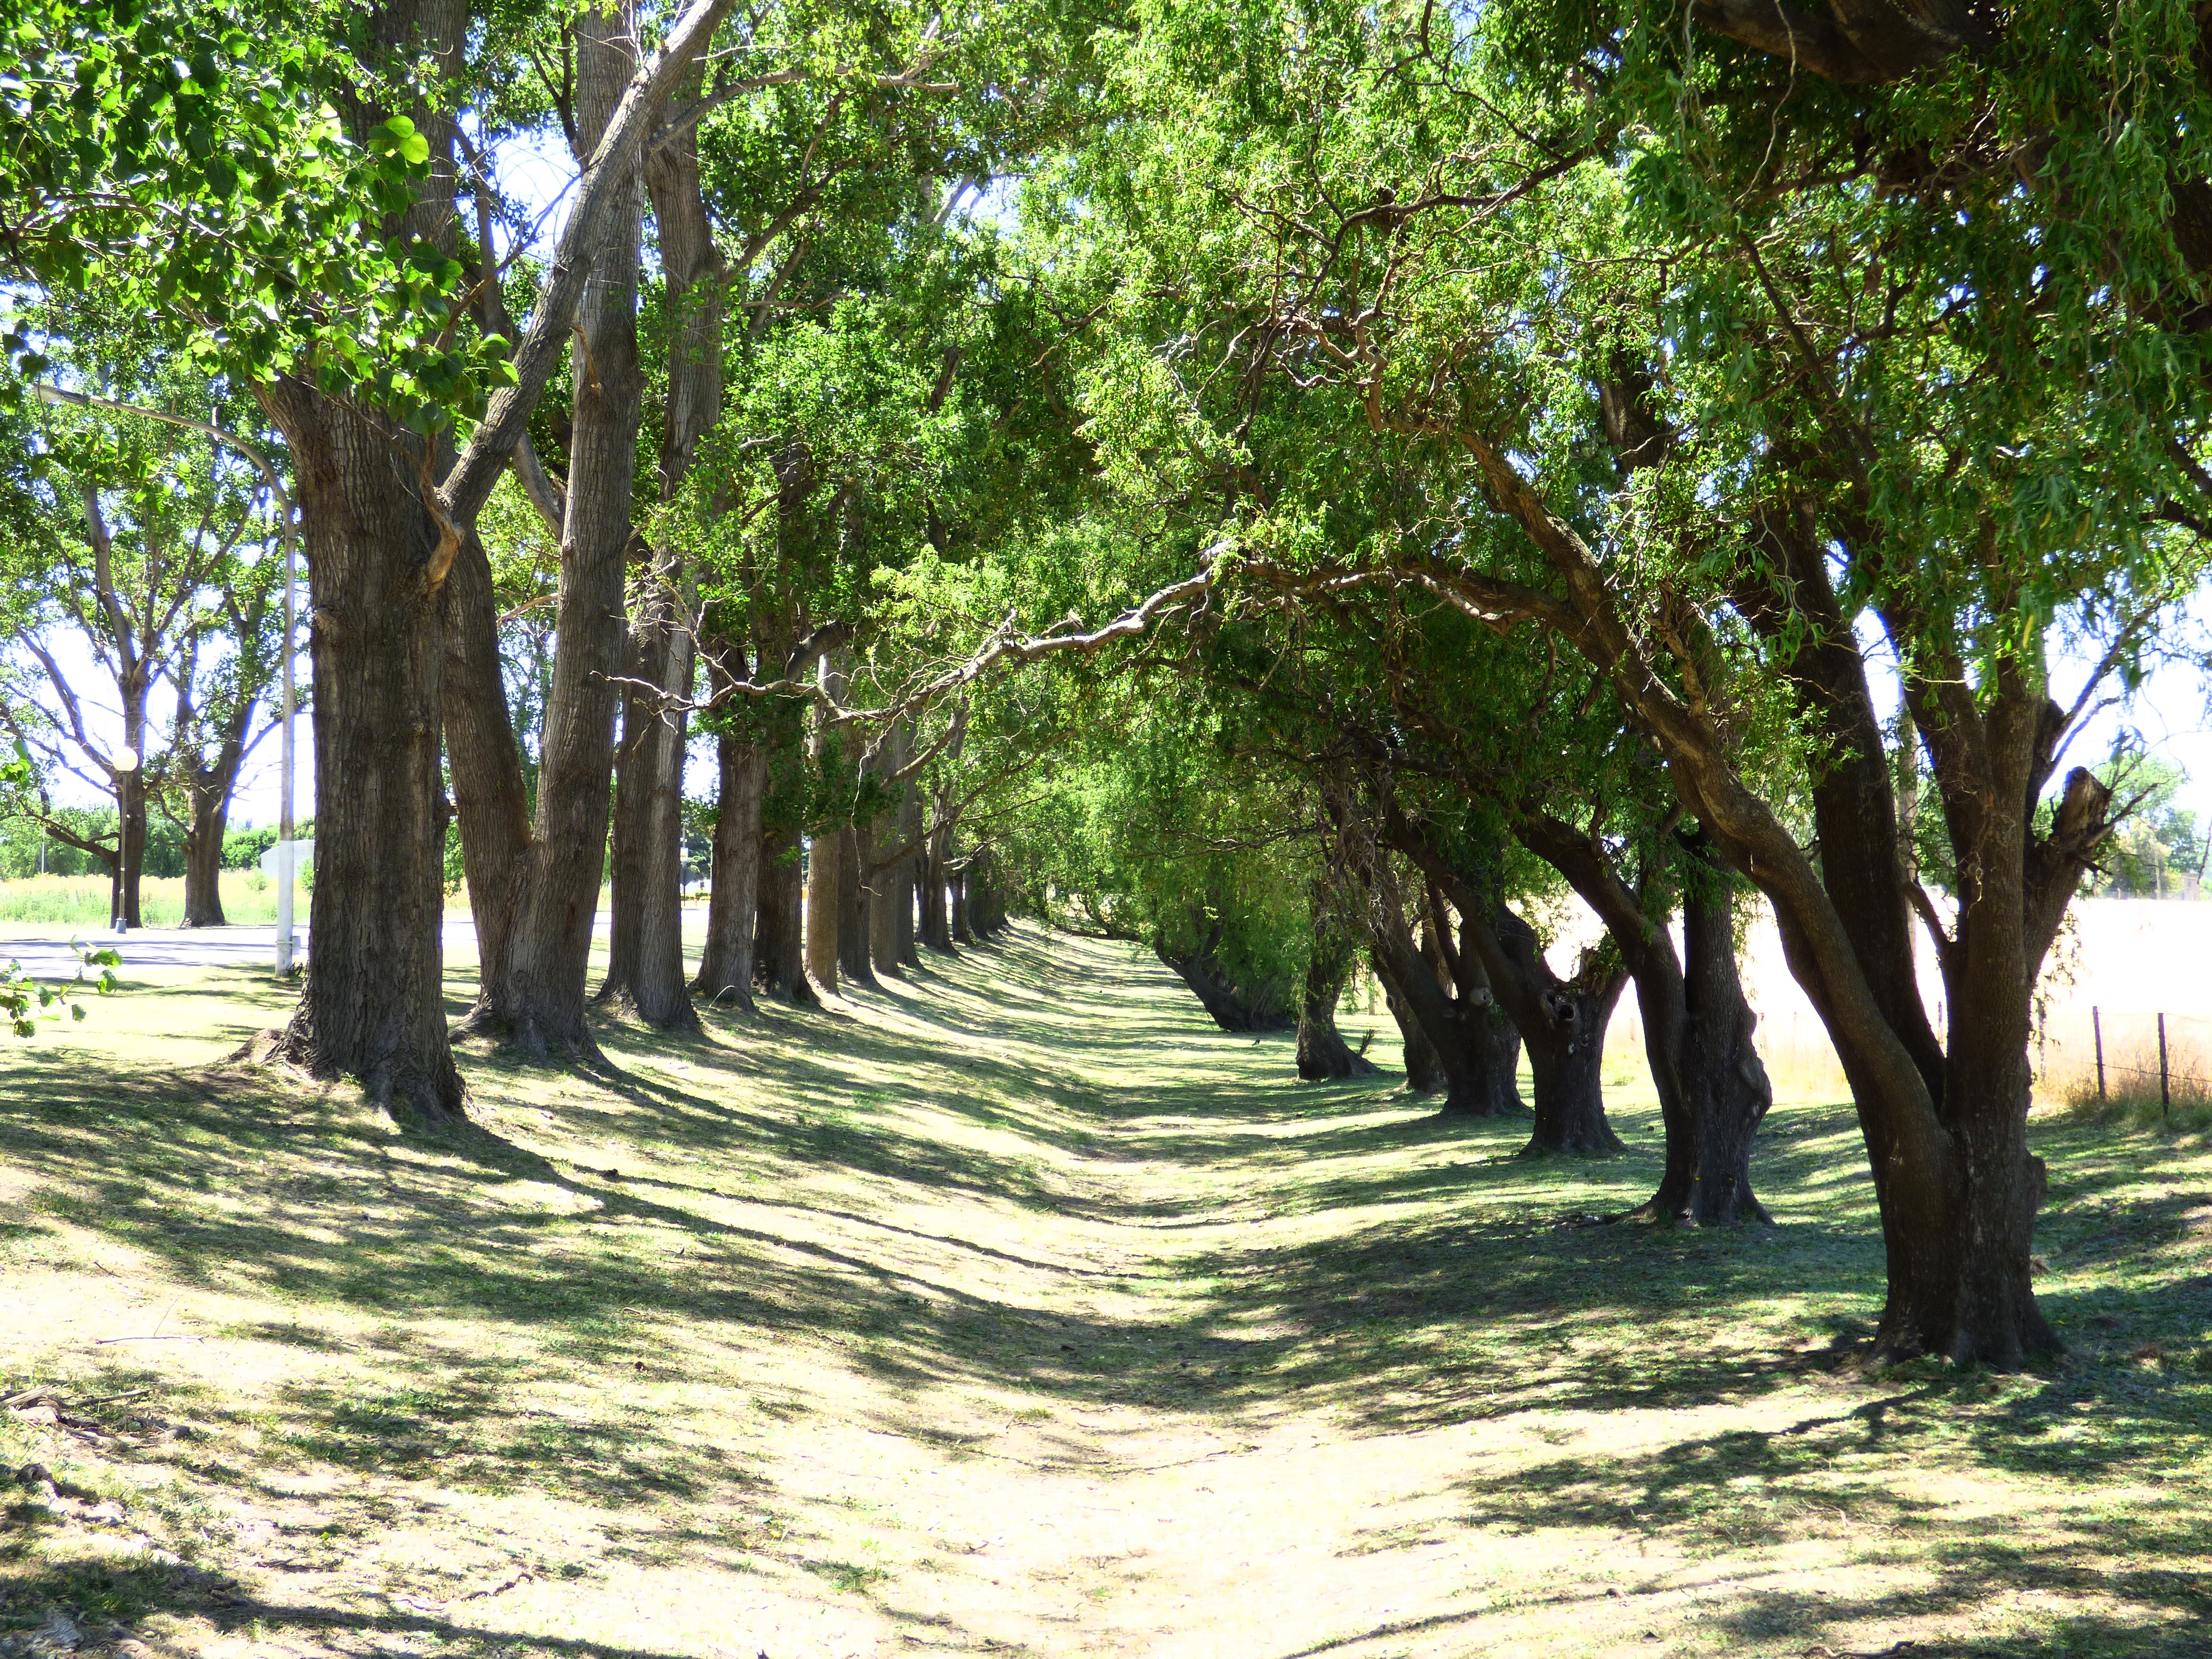
tree, nature, forest, plant, trail, leaf, green, park, botany, garden, plants, vegetation, plantation, woodland, arboleda, woody plant, arecales